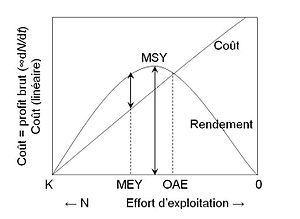
Graphique illustrant quatre définitions de la capacité porteuse en écologie appliquée. De: Hixon, M.A.
La capacité porteuse en écologie est la taille maximale de la population d’un organisme qu’un milieu donné peut supporter. La simplicité de cette définition toutefois cache la complexité réelle du concept et de son application.